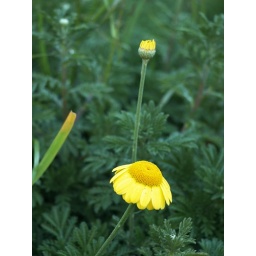
This rose garden is on the north bank of the river Torrens, between the University footbridge and the Albert bridge near the Zoo.